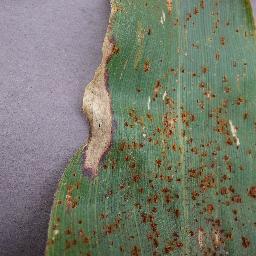
Label: Corn___Northern_Leaf_Blight